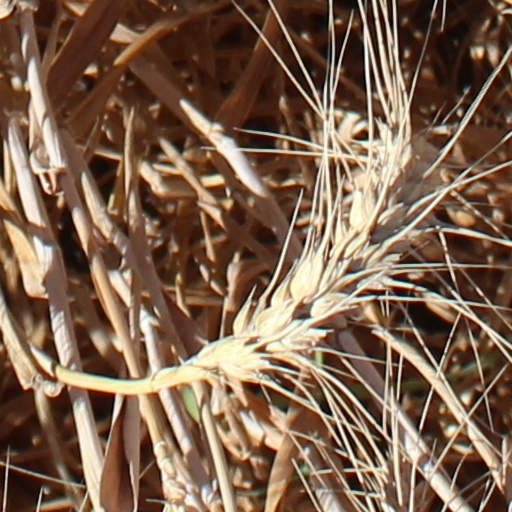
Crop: wheat